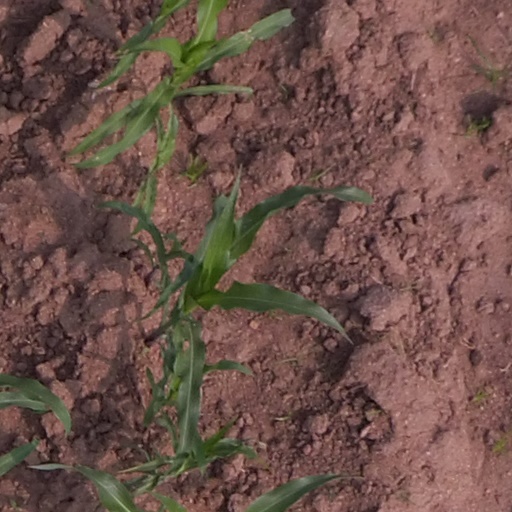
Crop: maize; corn